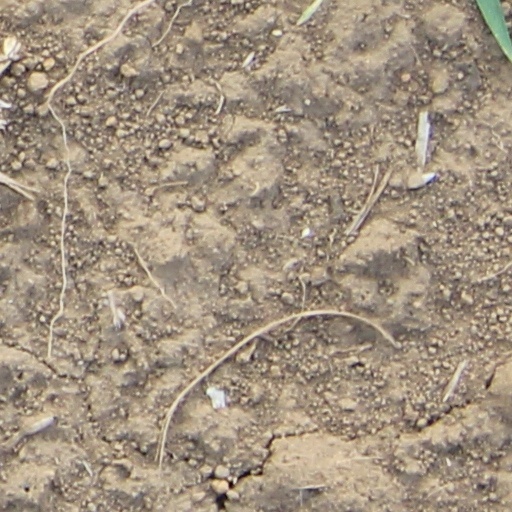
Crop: wheat